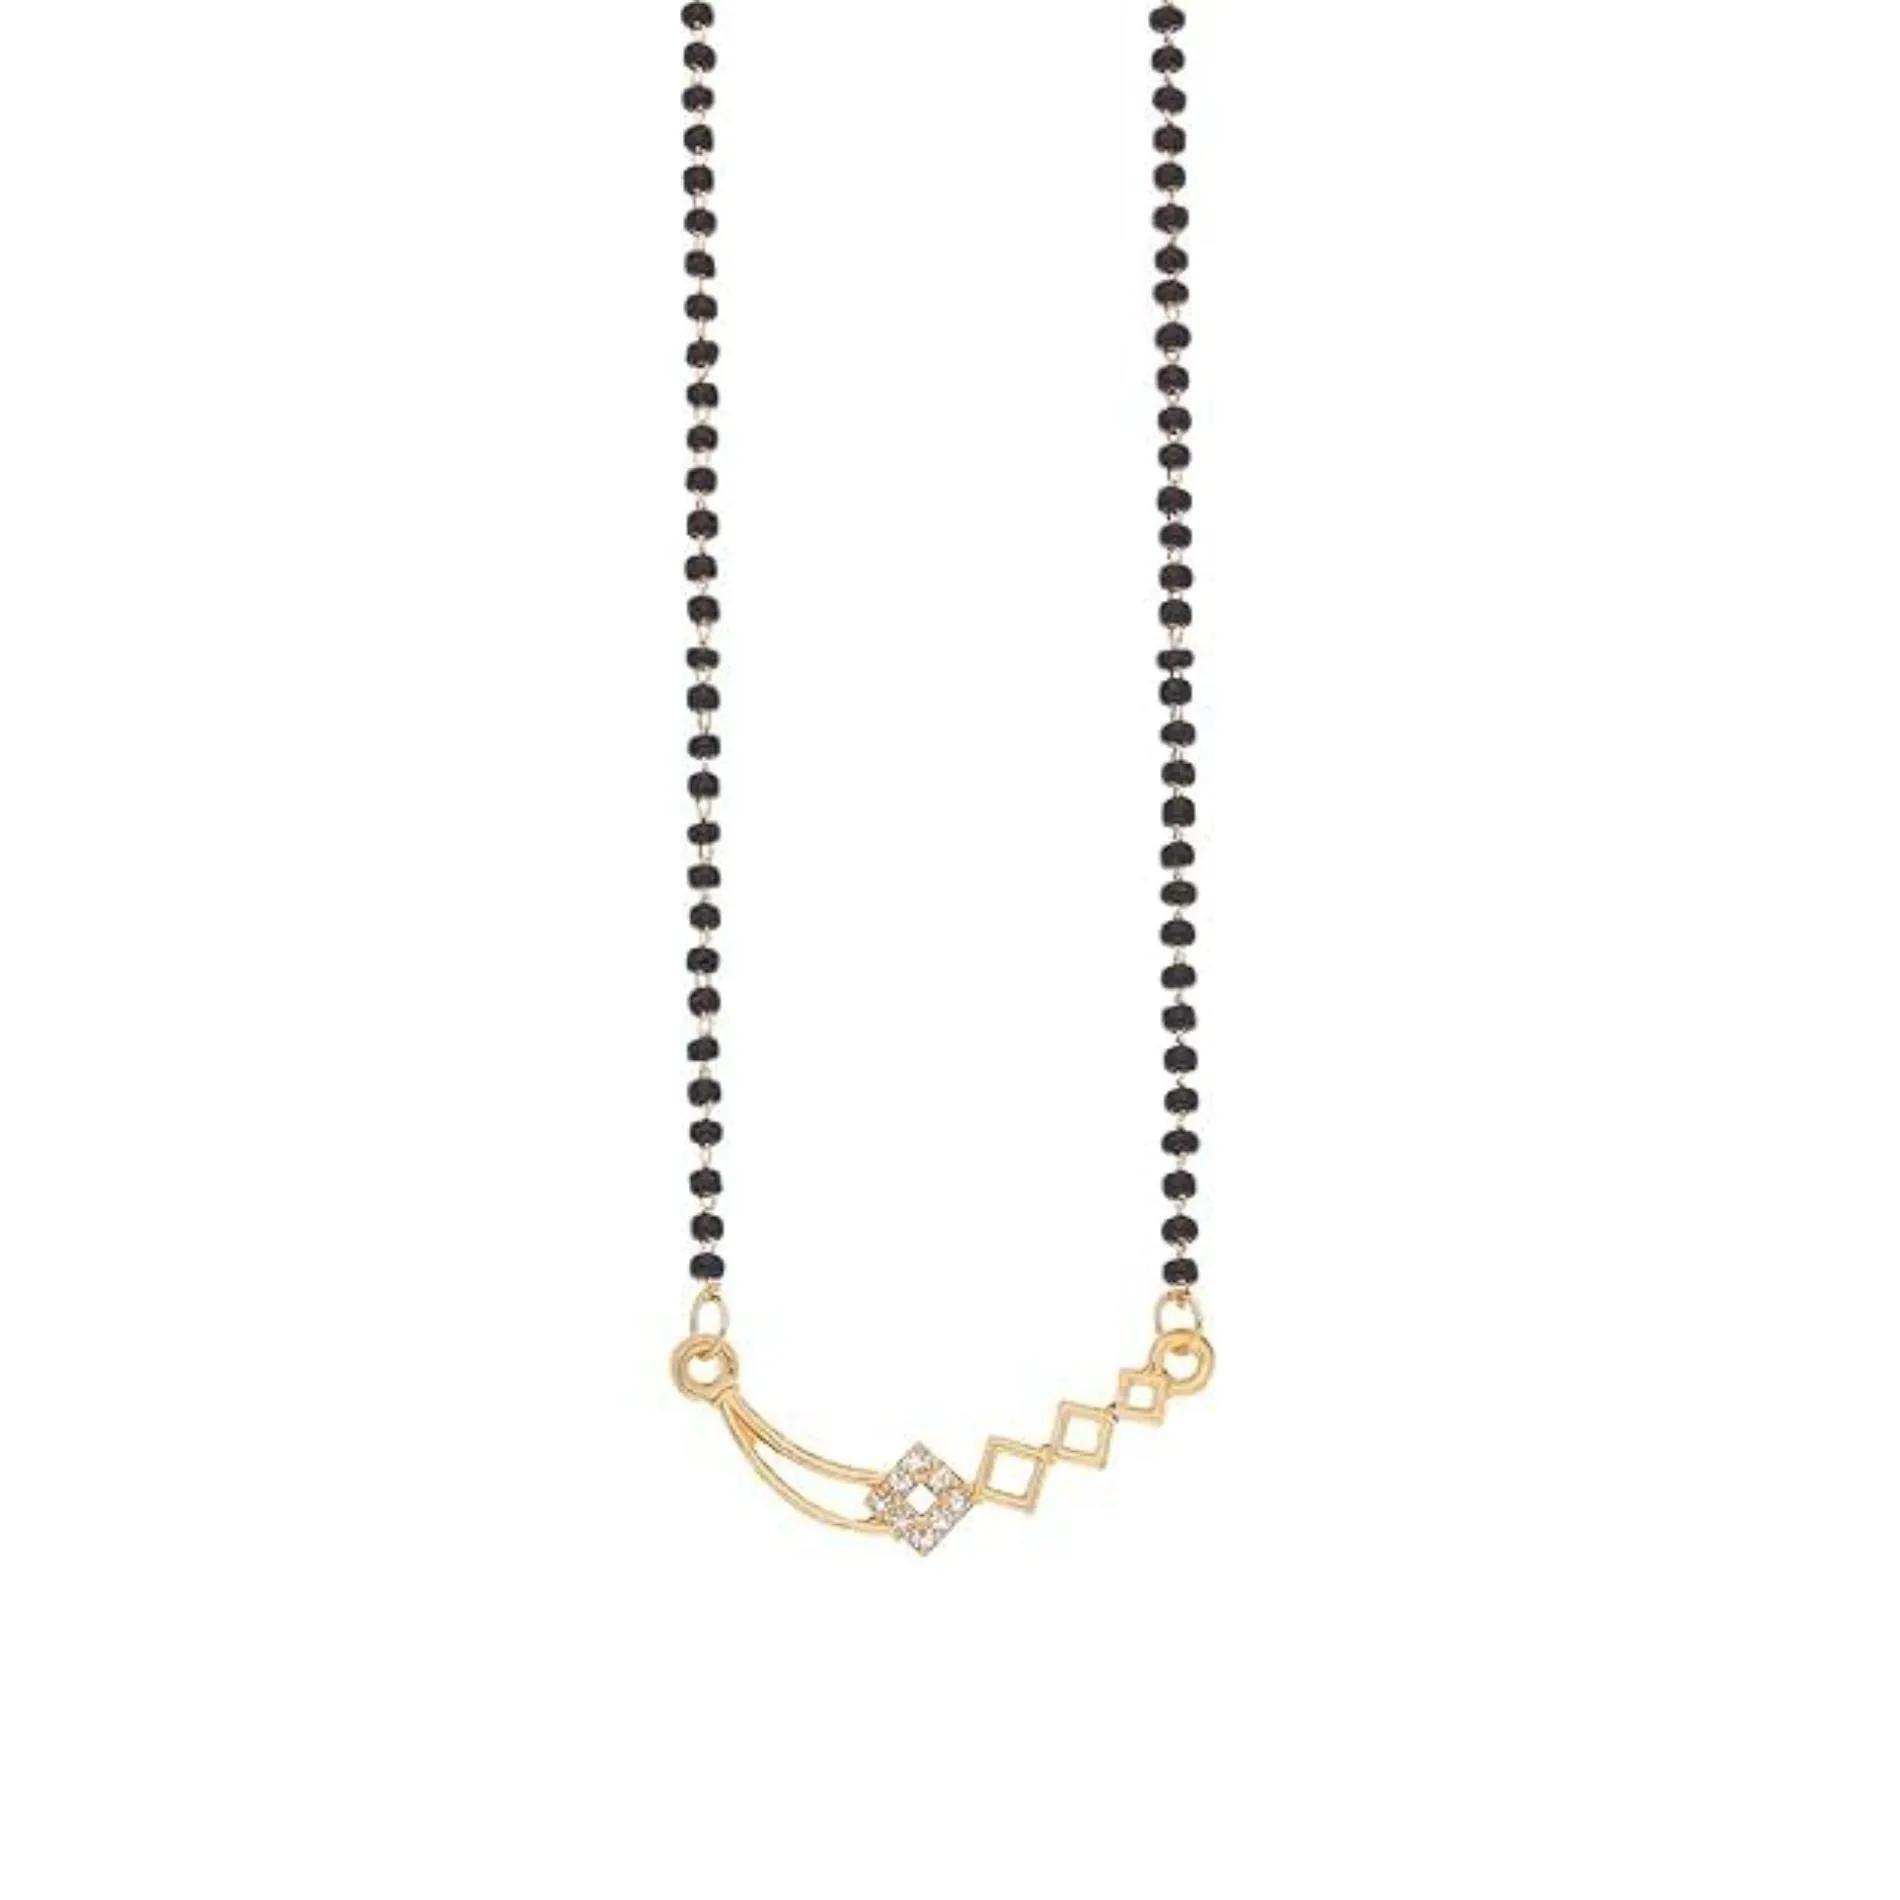
BCOMWALA JEWELS Traditional Mangalsutra for Women | Elegant Black Beads Necklace | Premium Quality Diamond & Kundan Mangalsutra | Perfect Bridal & Wedding Jewelry | Timeless Indian Sacred Symbol
Type: Necklaces
Brand: BCOMWALA JEWELS
Price: Rs. 309
 Discover timeless elegance with the BCOMWALA JEWELS Traditional Mangalsutra, a perfect blend of tradition and modern sophistication. Crafted for women who cherish the sacred symbol of Indian culture, this Mangalsutra features a captivating design with premium-quality diamond and kundan embellishments, paired with elegant black beads. Whether it's for daily wear, bridal attire, or special occasions, this necklace adds grace and charm to any outfit.
Features: Elegant Design: Classic black beads paired with premium-quality diamond and kundan work for a sophisticated and timeless look.,High-Quality Materials: Made with durable and skin-friendly materials, ensuring comfort and longevity.,Perfect for All Occasions: Ideal for weddings, festive events, or daily wear, enhancing both traditional and modern outfits.,Sacred Symbolism: A traditional Indian mangalsutra symbolizing love, commitment, and marital bliss.,Thoughtful Gifting Option: Comes in an attractive packaging, making it a perfect gift for brides, wives, and loved ones.